Shasta people

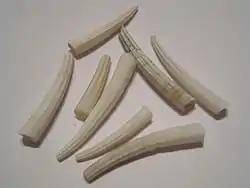
Dentalium shells were imported from the Takelma, Karuk and Yurok. They were used by the Shasta in personal adornments, artistic additions to clothing or as a trading medium.

The delimitation of territory with the Takelma to the north has been a matter of controversy between scholars. Shasta informants told Roland B. Dixon that they previously occupied the Bear Creek Valley southward and eastward of the Table Rocks. He was additionally given Shasta place names of this area. This information was forwarded to Edward Sapir who suggested that the Shasta and Takelma both utilized this disputed region of the Rogue Valley. Alfred Kroeber would in turn claim that Shasta territories extended as far north as modern Trail, Oregon.